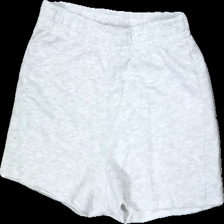
View: front
Type: Shorts
Category: Ladies
Brand: Pull And Bear
Colors: Grey
Material: 59% polyester 41% cotton
Cut: Regular
Size: S
Season: All
Damage location: top center
Damage 2 location: middle center
Price range: 50-100
Recommended usage: Reuse
Description: grå mjukis shorts